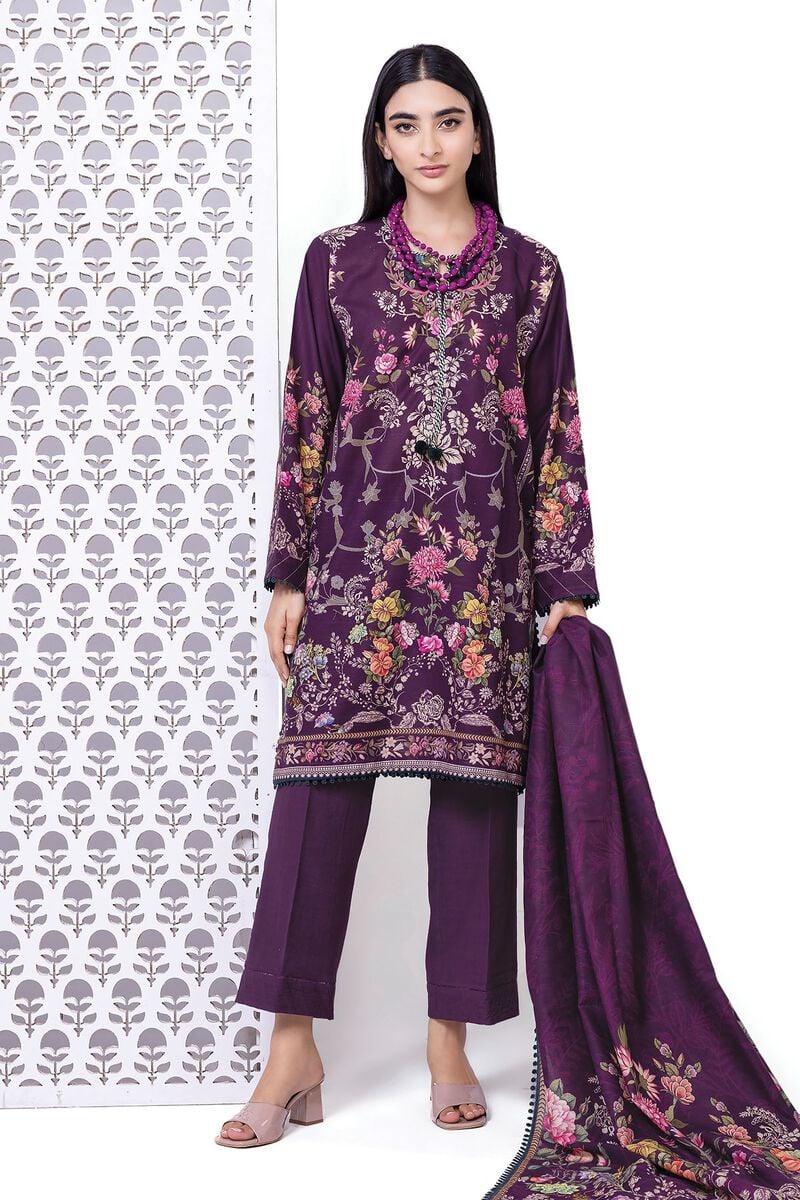
purple embroidered cotton suit